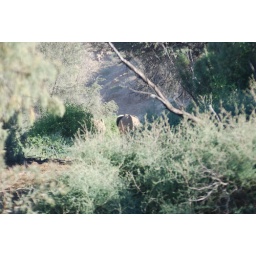
They spend the winters in the river bed and then retreat to the mountains during the rainy season